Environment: real
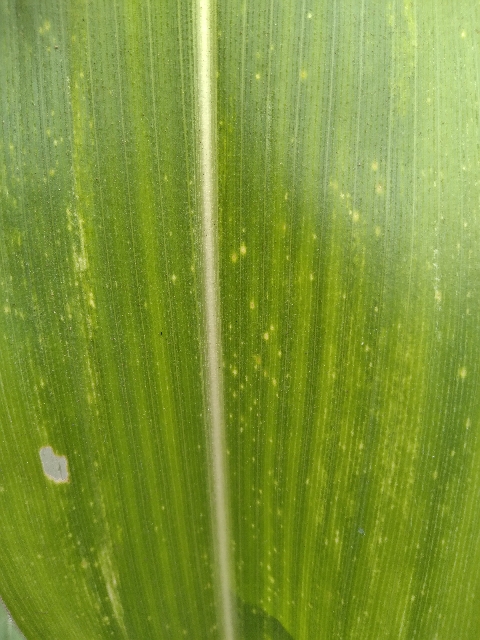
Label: lethal_necrosis